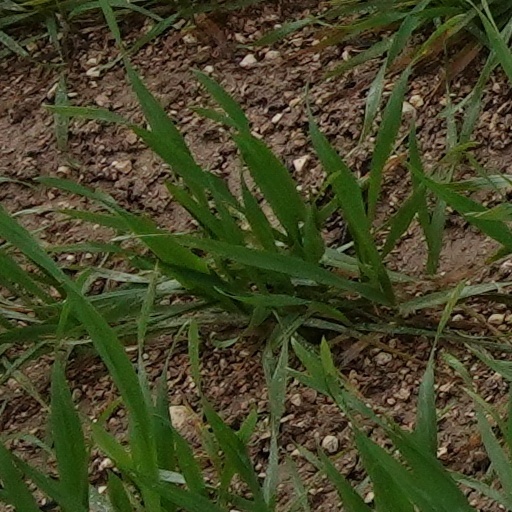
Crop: wheat